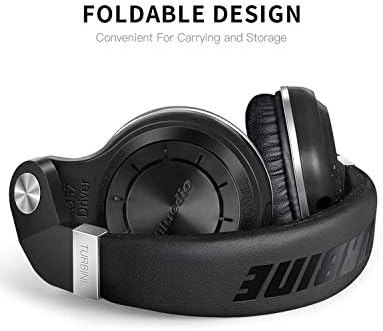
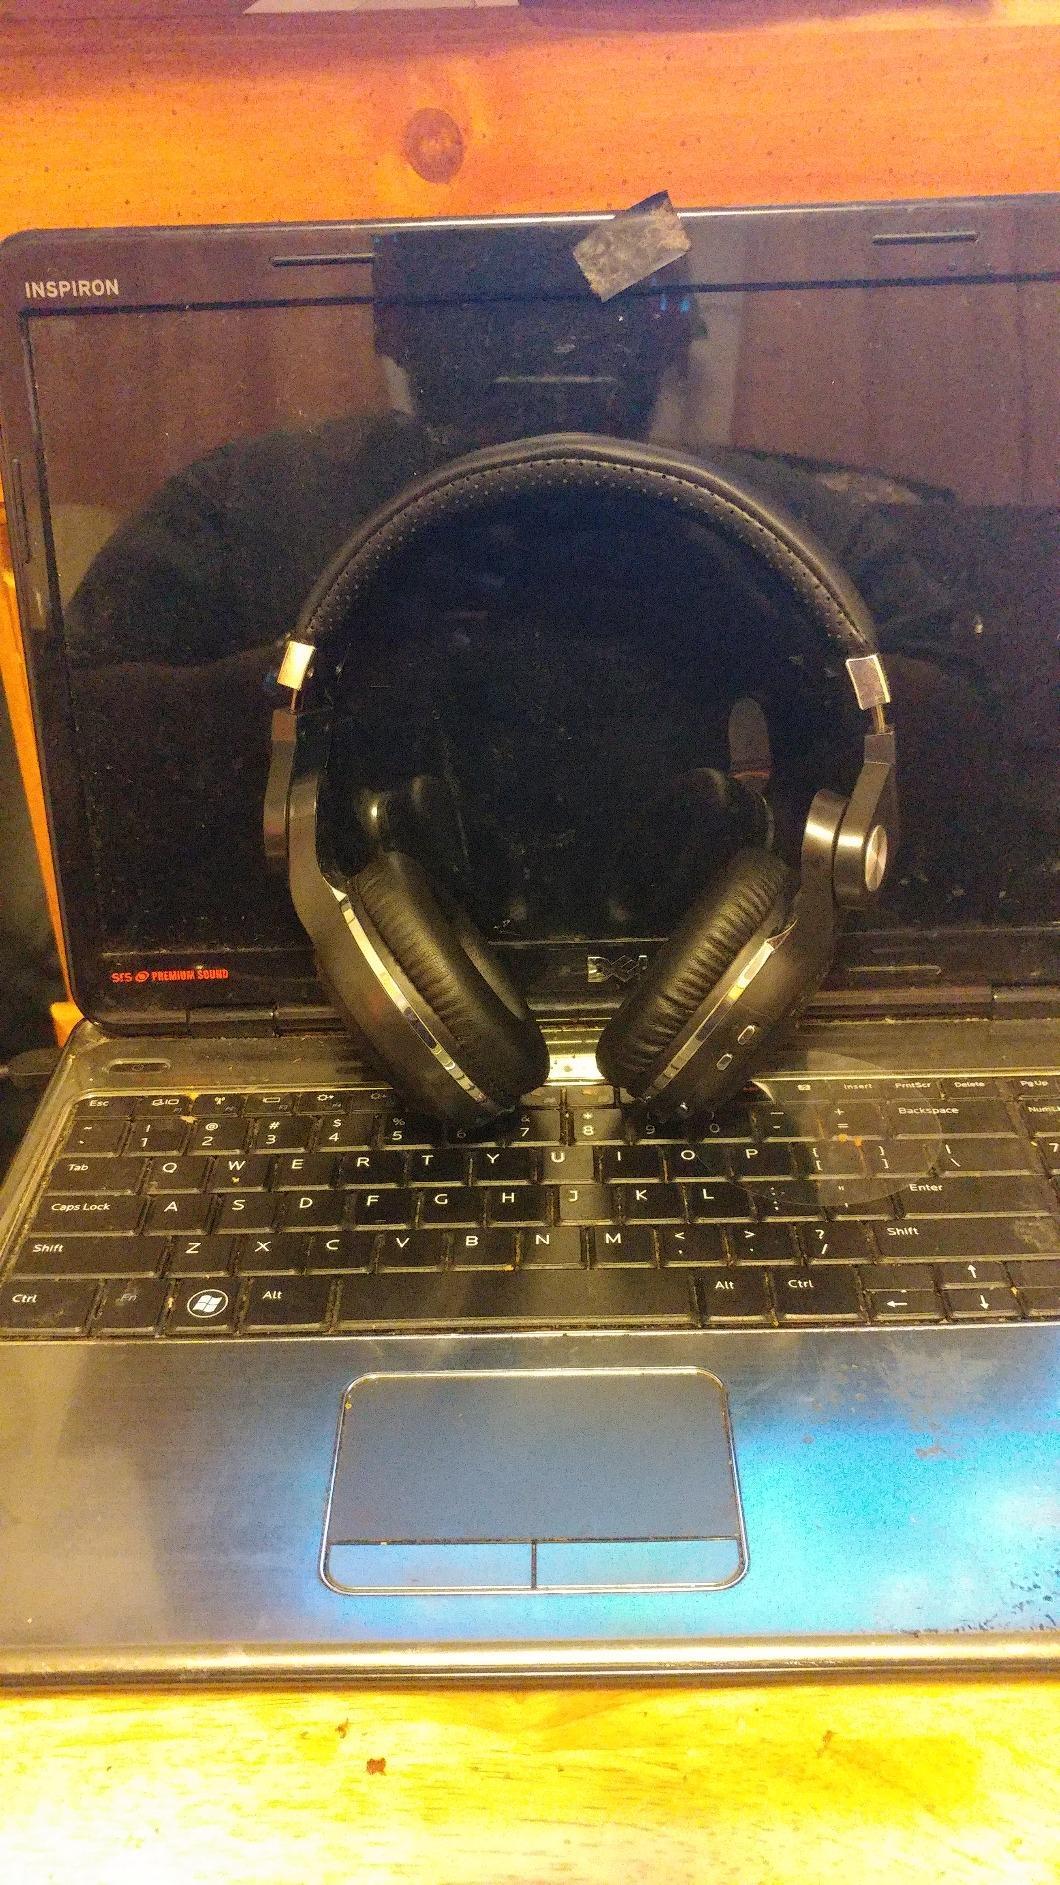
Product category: headphones
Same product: yes